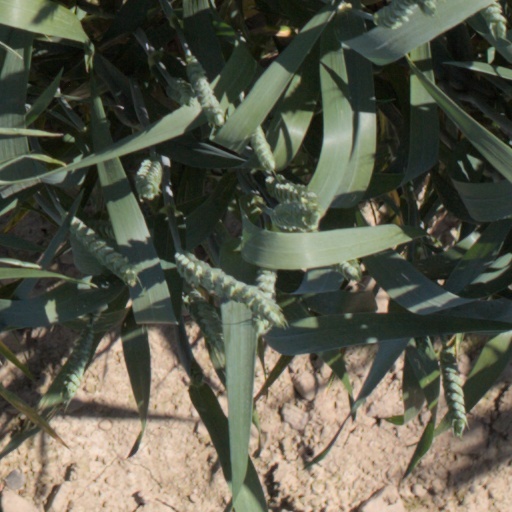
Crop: wheat